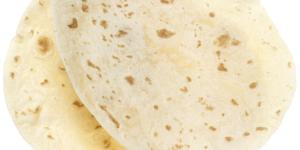
tortillas de harina tradicionales